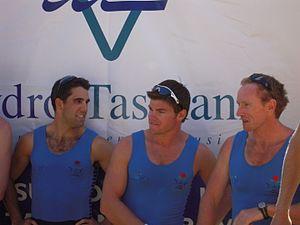
Daniel Noonan, né à Warren le 28 octobre 1979, est un rameur d'aviron australien.